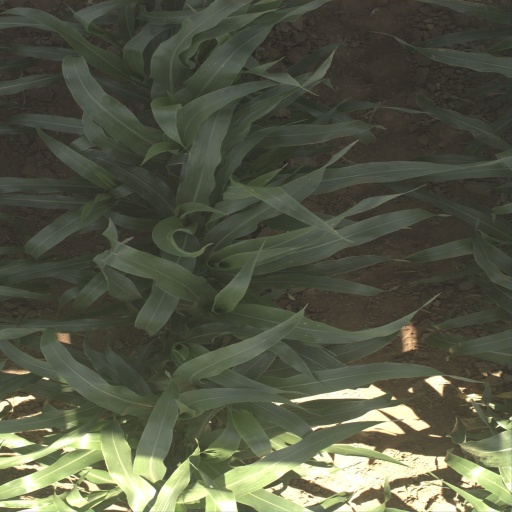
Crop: sorghum